Mobile launcher platform

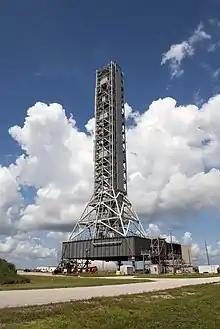
The SLS Mobile Launcher-1 in 2015

The first launch from the Mobile Launcher Platform-3 (MLP-3) (formerly called the Mobile Launcher-1 or ML-1) was the maiden flight of the Saturn V, and the first launch from LC-39, Apollo 4. Following this, it was used for two crewed Apollo launches: Apollo 8 and Apollo 11. After NASA decided to move Saturn IB launches from LC-34 to LC-39B, the ML-1 was modified by the addition of a structure known as the "Milkstool", which allowed the Saturn IB to use the same Launch Umbilical Tower as the much larger Saturn V. Three crewed flights to Skylab, and the Apollo launch for the Apollo-Soyuz Test Project, were conducted from the ML-1 using the "Milkstool".